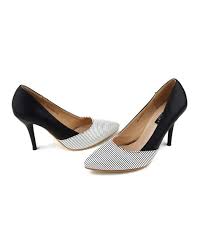
Waste category: shoes